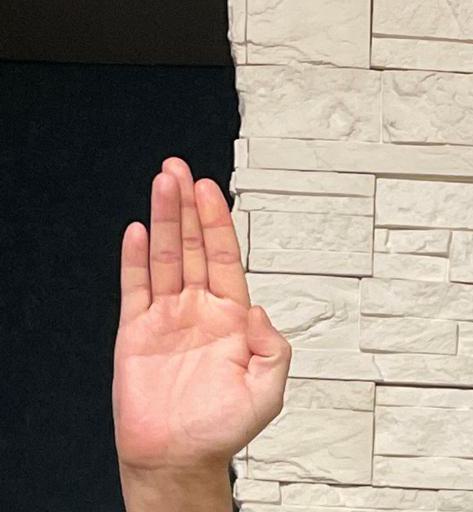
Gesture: stop